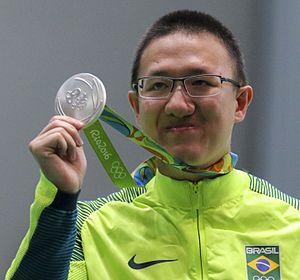
Felipe Almeida Wu est un tireur brésilien né le 11 juin 1992 à São Paulo. Il a remporté la médaille d'argent de l'épreuve de pistolet à 10 mètres aux Jeux olympiques d'été de 2016 à Rio de Janeiro, devenant ainsi le premier médaillé brésilien des Jeux de Rio.